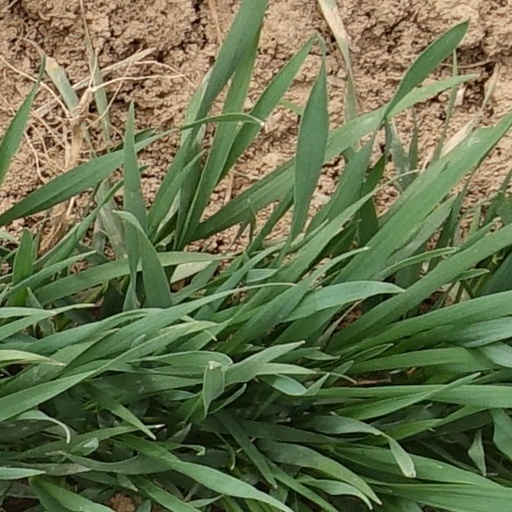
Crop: wheat